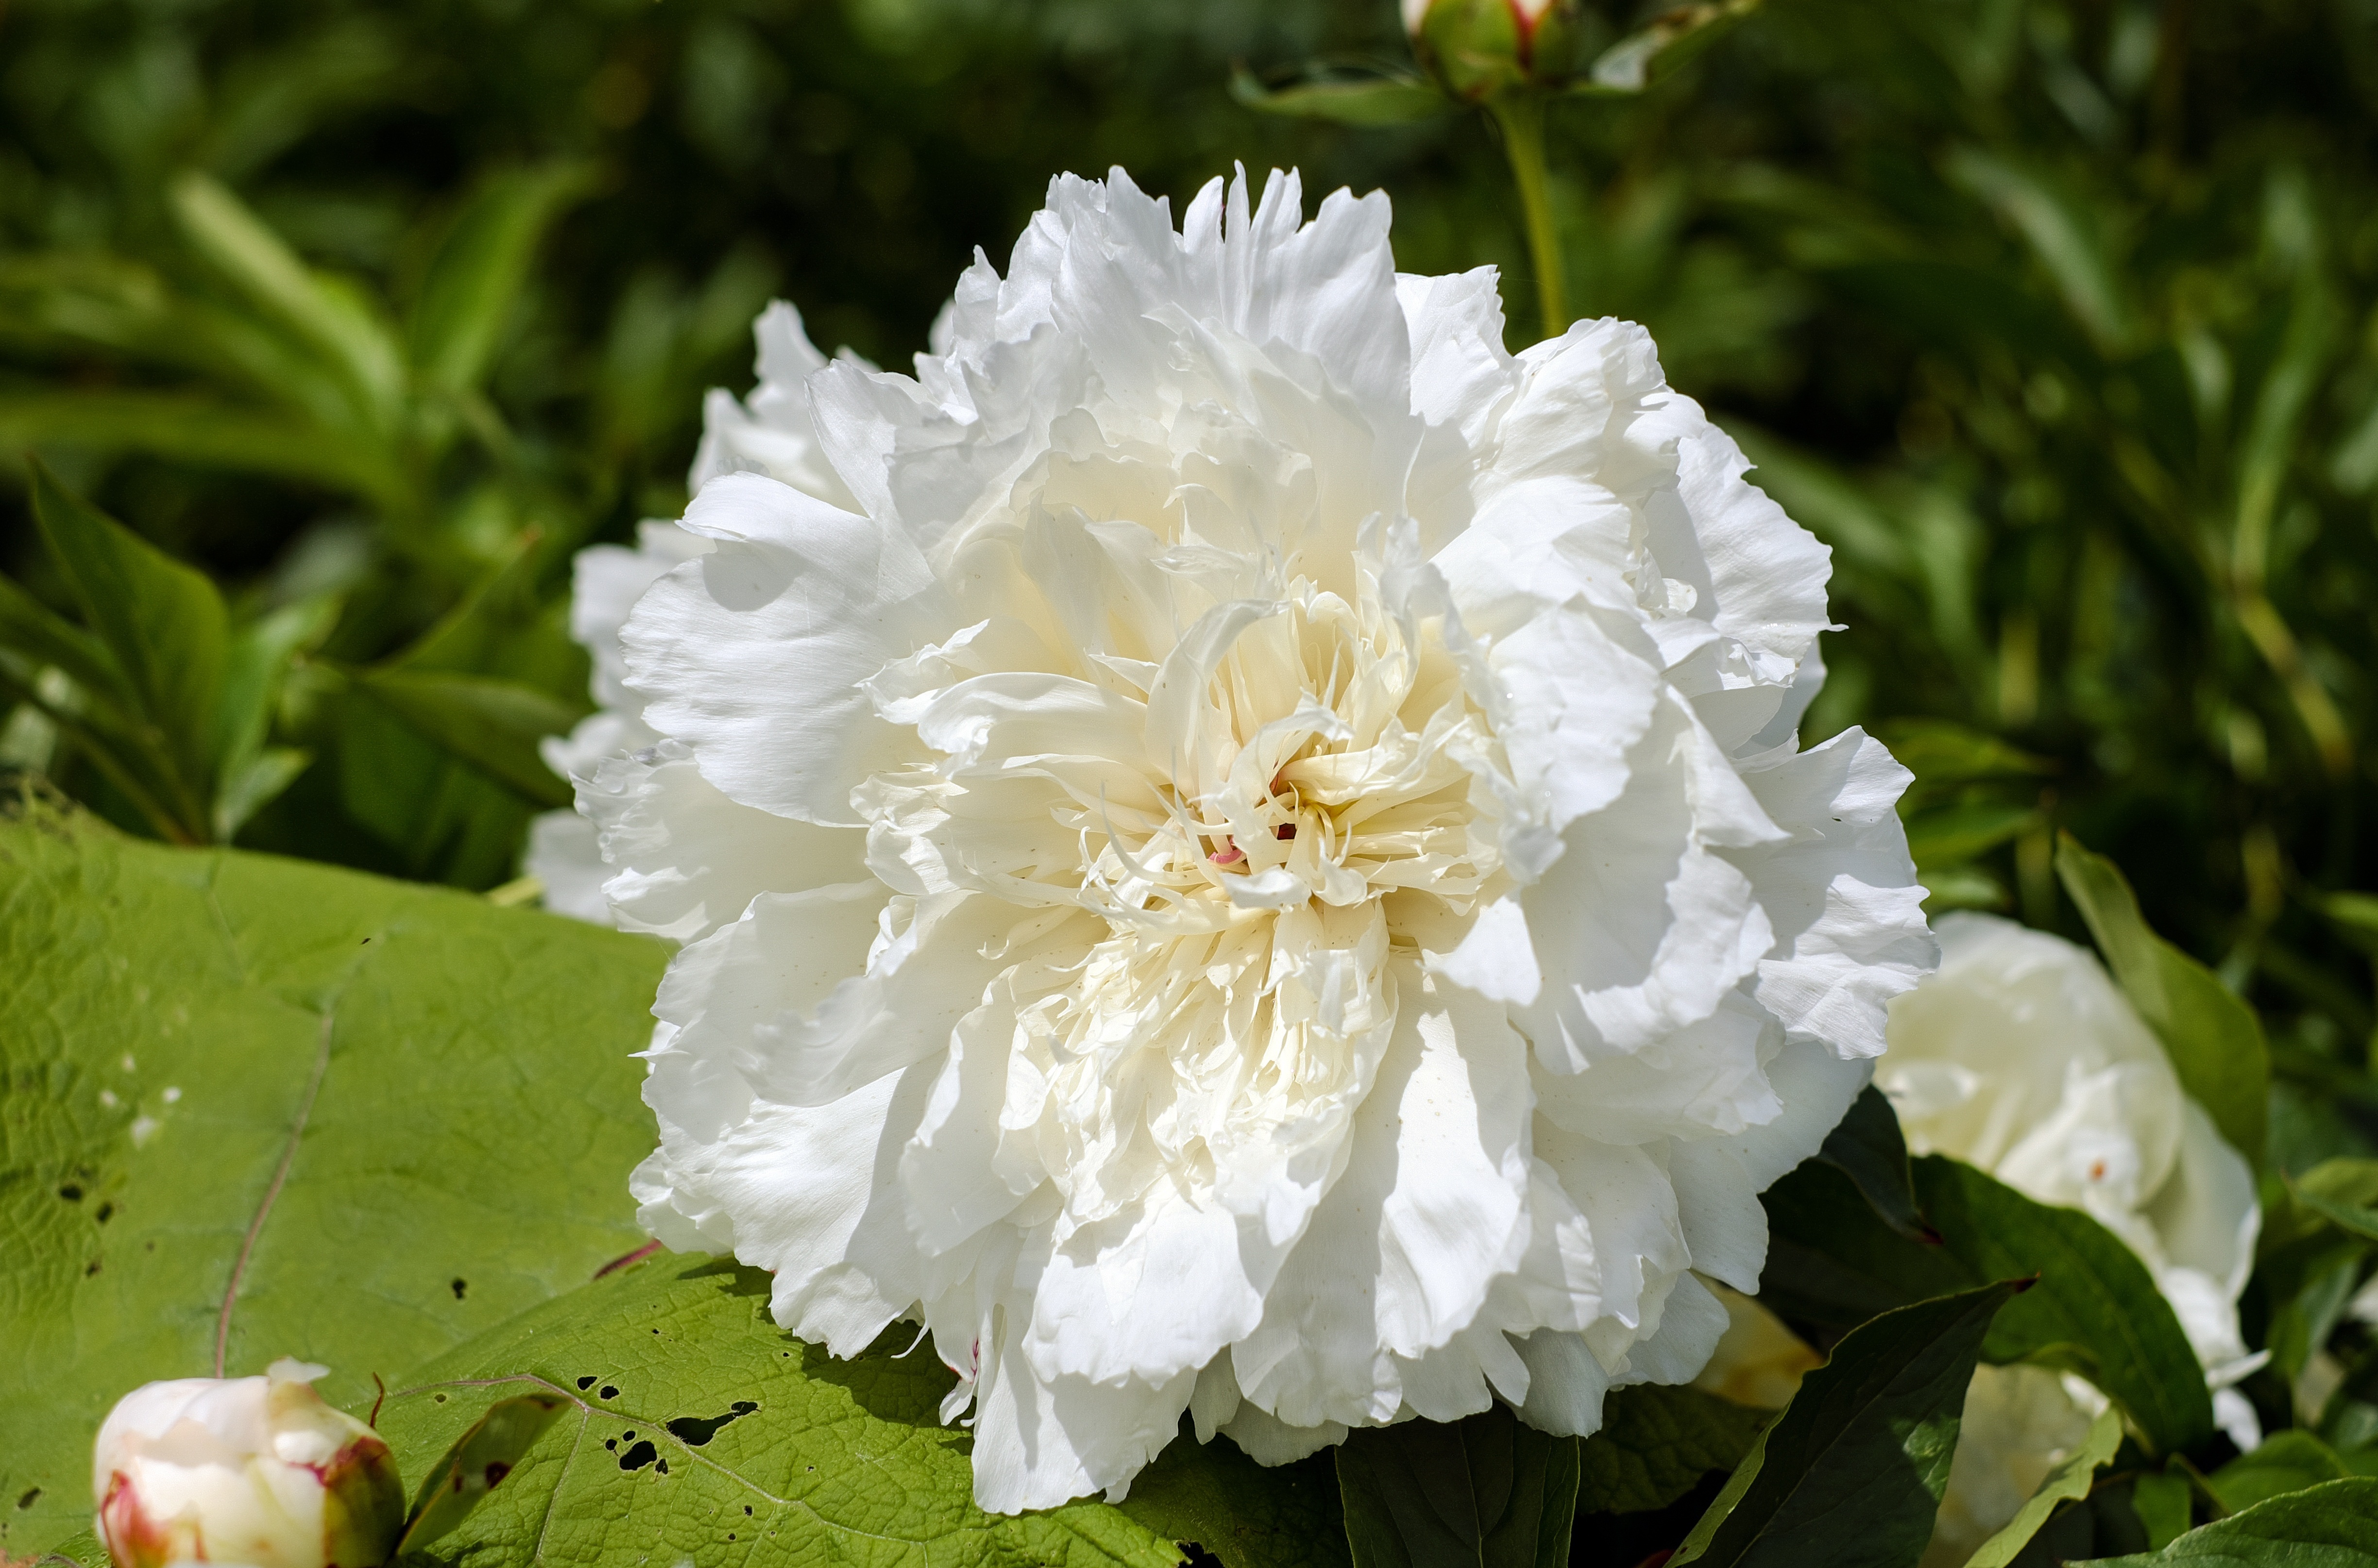
nature, blossom, plant, white, flower, petal, bloom, botany, flora, flowers, peony, flowering plant, land plant